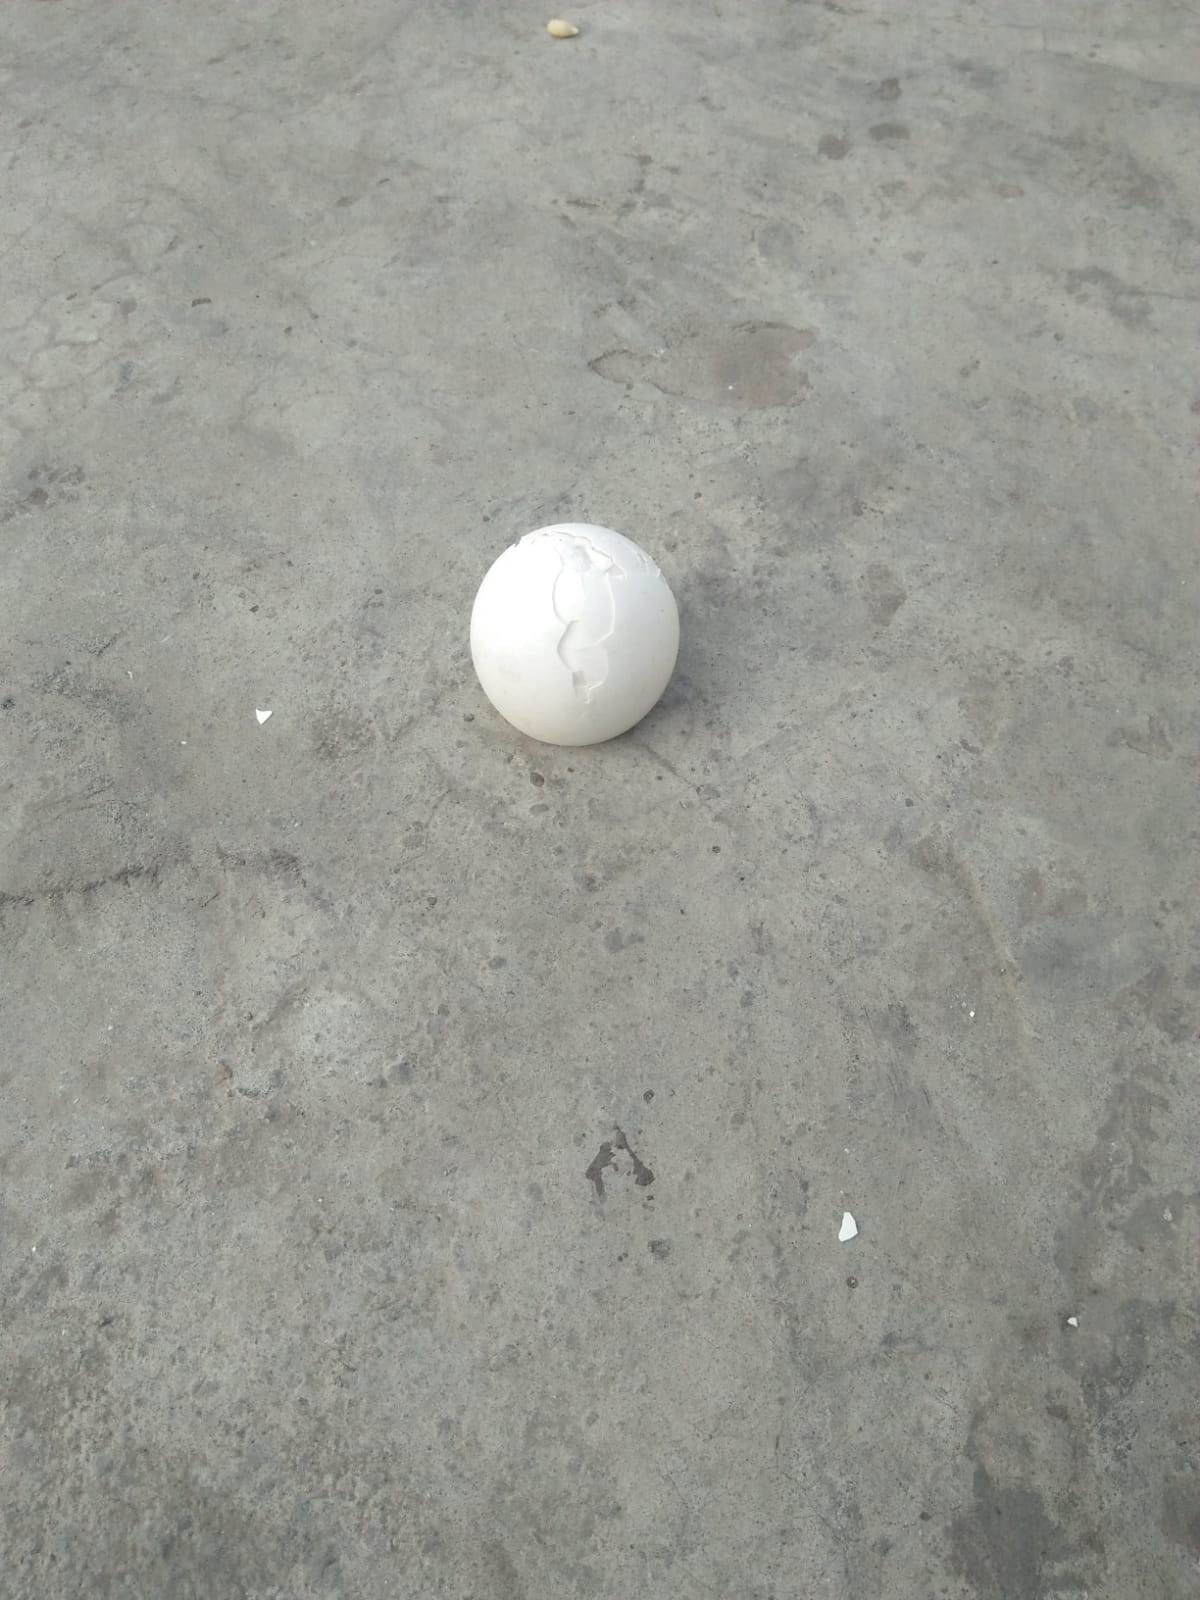
Label: eggshells